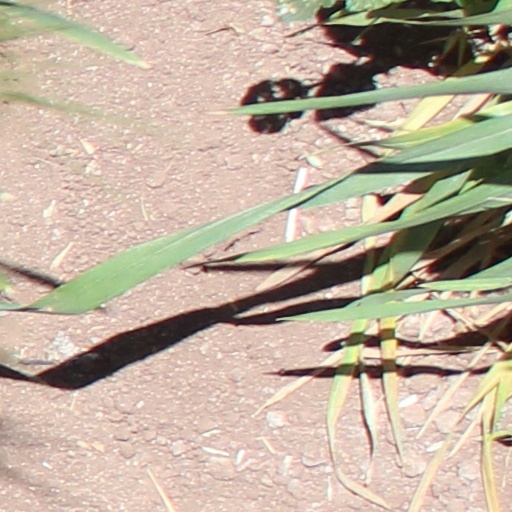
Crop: wheat